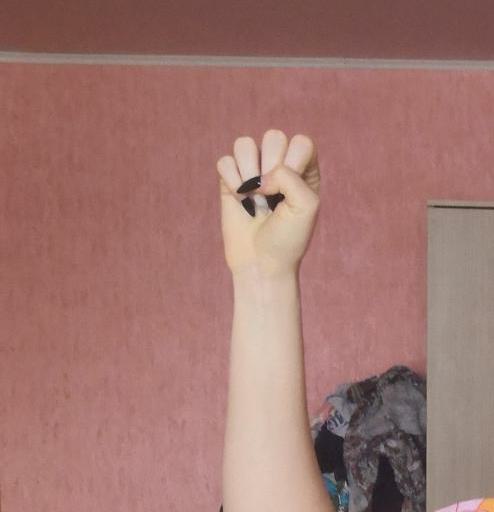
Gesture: fist